National Physical Laboratory (United Kingdom)

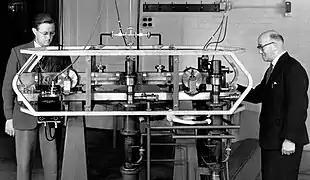
Louis Essen at right, with Jack Perry

Researchers who have worked at NPL include: D. W. Dye who did important work in developing the technology of quartz clocks; the inventor Sir Barnes Wallis who did early development work on the "Bouncing Bomb" used in the "Dam Busters" wartime raids; H. J. Gough, one of the pioneers of research into metal fatigue, who worked at NPL for 19 years from 1914 to 1938; and Sydney Goldstein and Sir James Lighthill who worked in NPL's aerodynamics division during World War II researching boundary layer theory and supersonic aerodynamics respectively.